Rapid KL

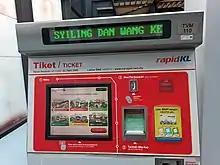
Rapid KL's ticket vending machine interface

Rapid Rail implements an automatic fare collection system with stored value tickets and single journey tickets in the form of tokens. Tickets can be purchased either from ticket vending machines or at station counters found at all train statioms stations. Turnstiles are located at the entrances to train platform, which separate the paid area and unpaid area of the stations. In 2011, Prasarana Malaysia announced a new ticketing system, effectively integrating the different rail lines which previously functioned as different systems. The new system allowed passengers to transfer seamlessly between rail lines at designated interchange stations without exiting the system and paying multiple fares or buying new tokens.